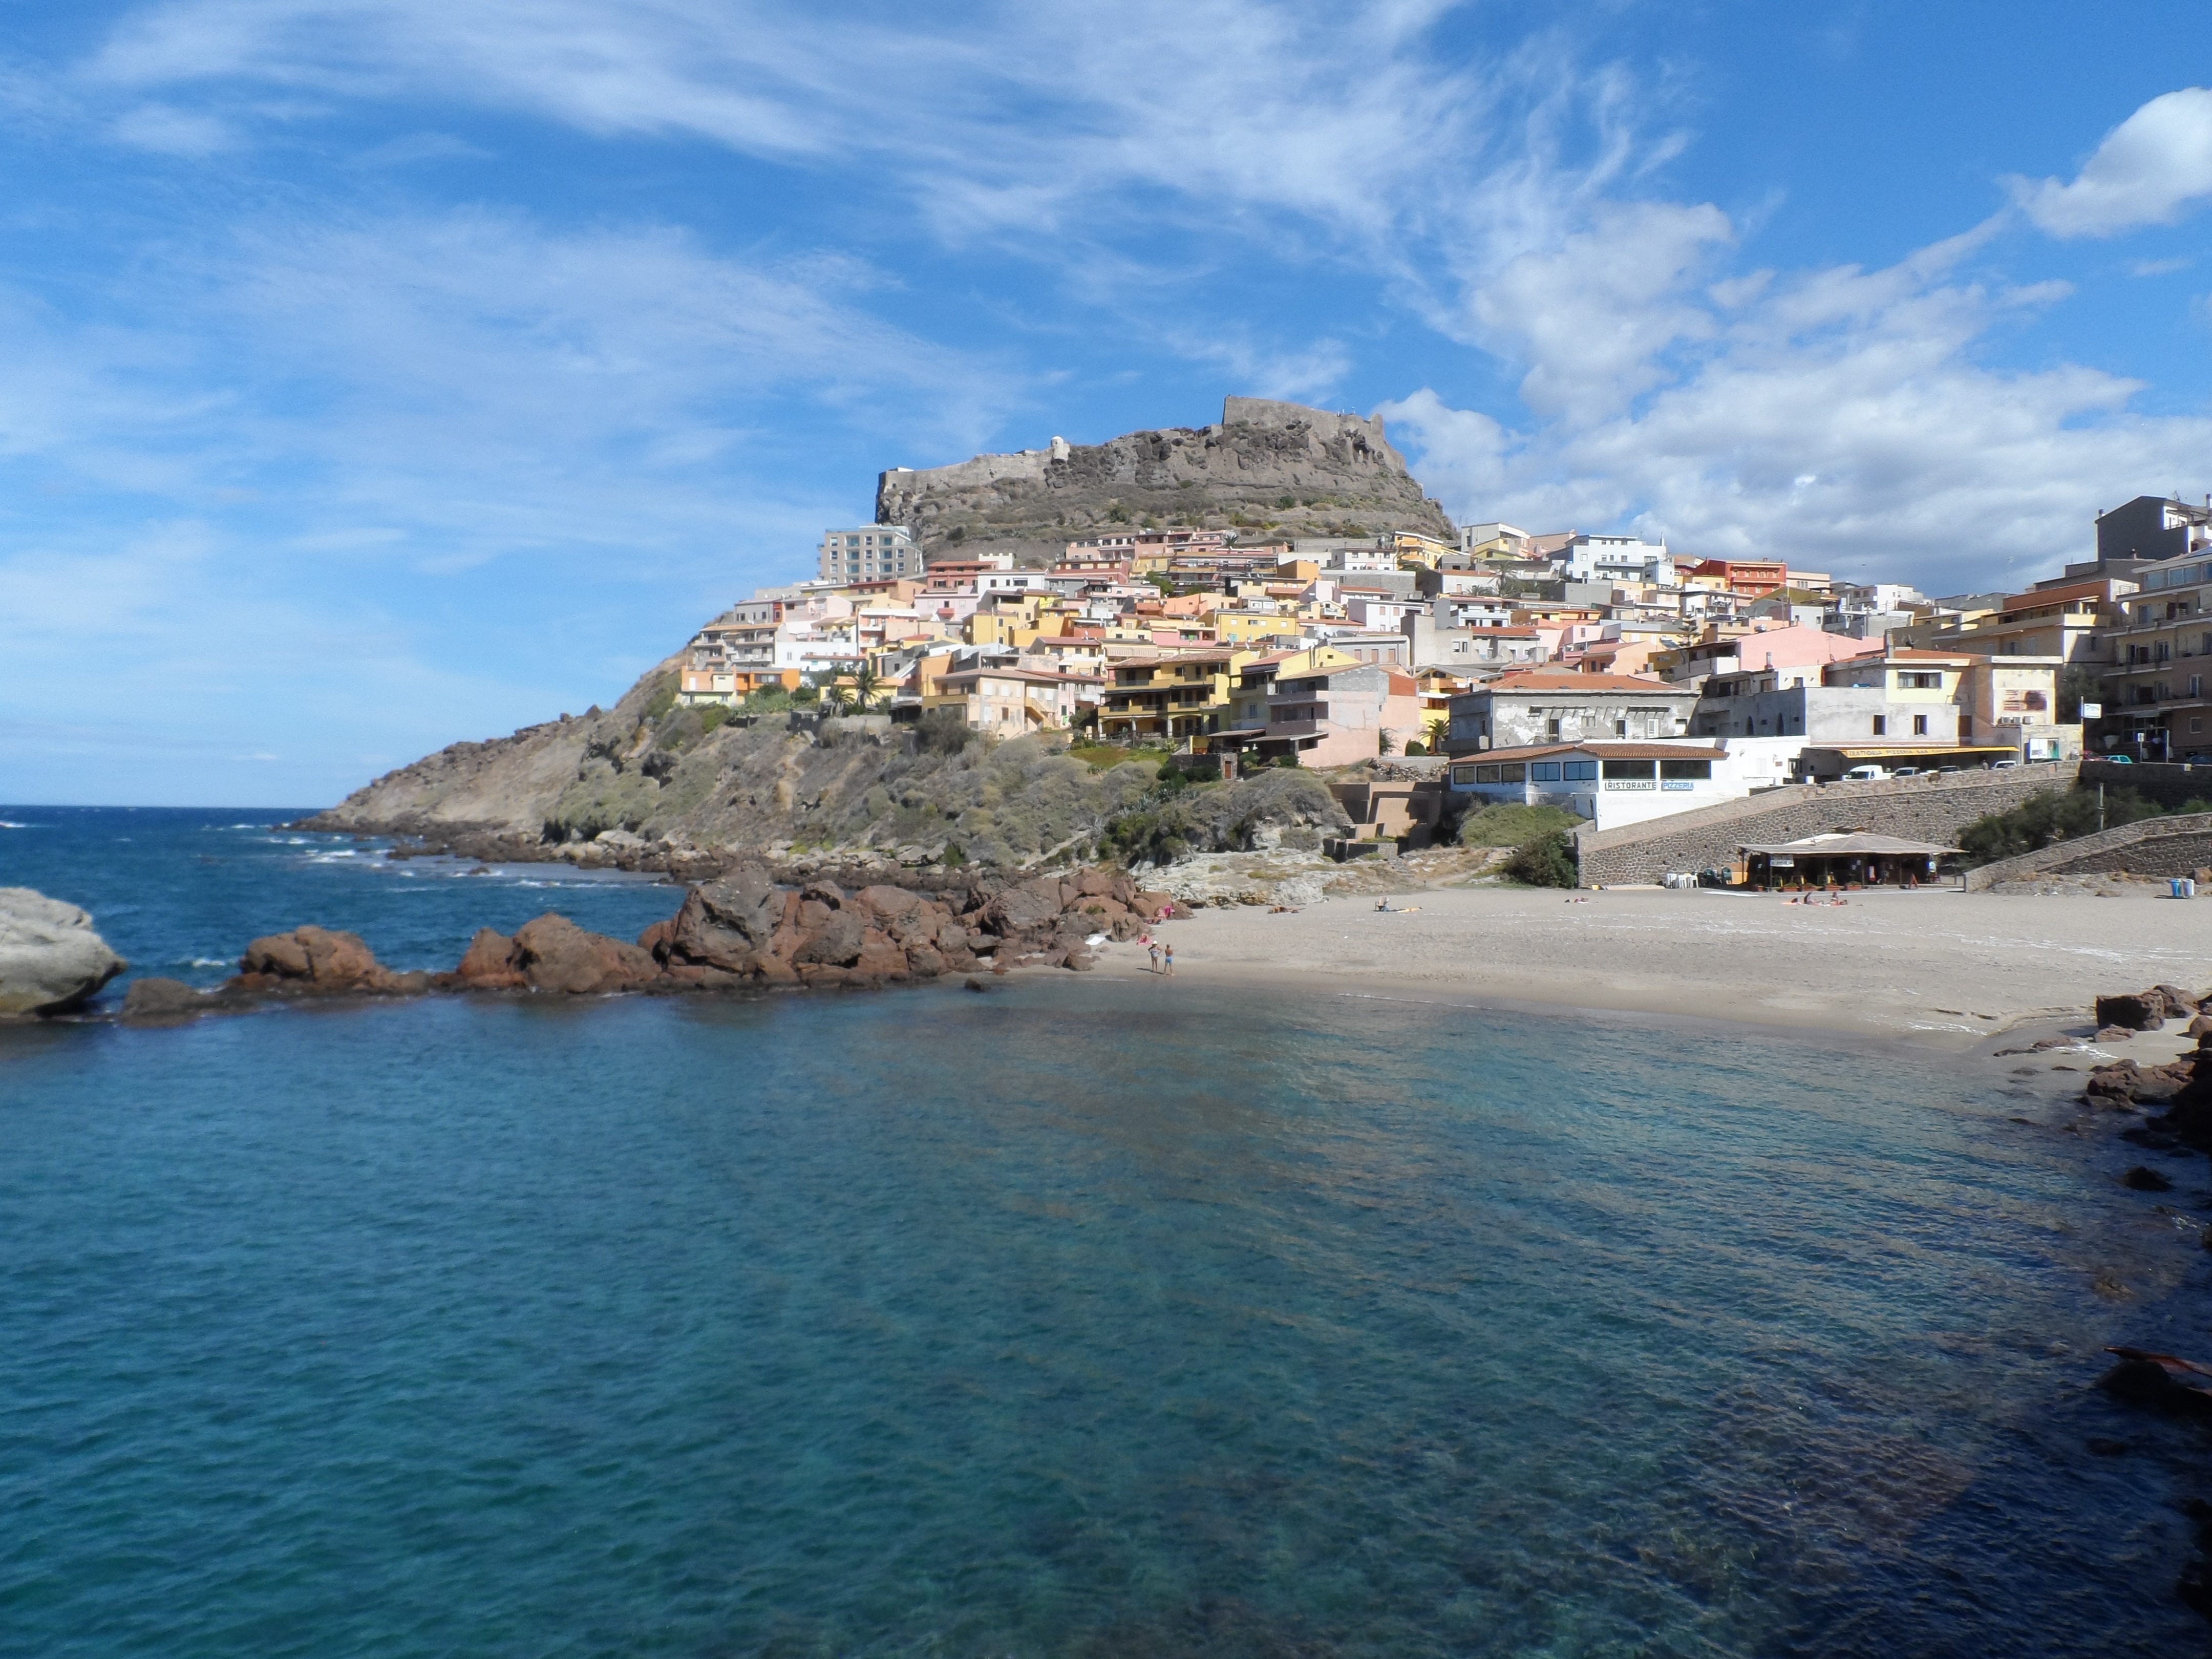
beach, sea, coast, ocean, shore, town, vacation, cliff, cove, mediterranean, vehicle, bay, harbor, terrain, body of water, cape, sardinia, castelsardo